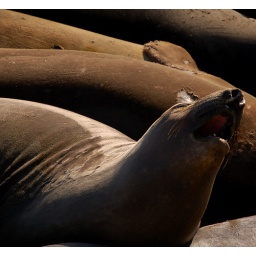
elephant seal beach, near hearst castle